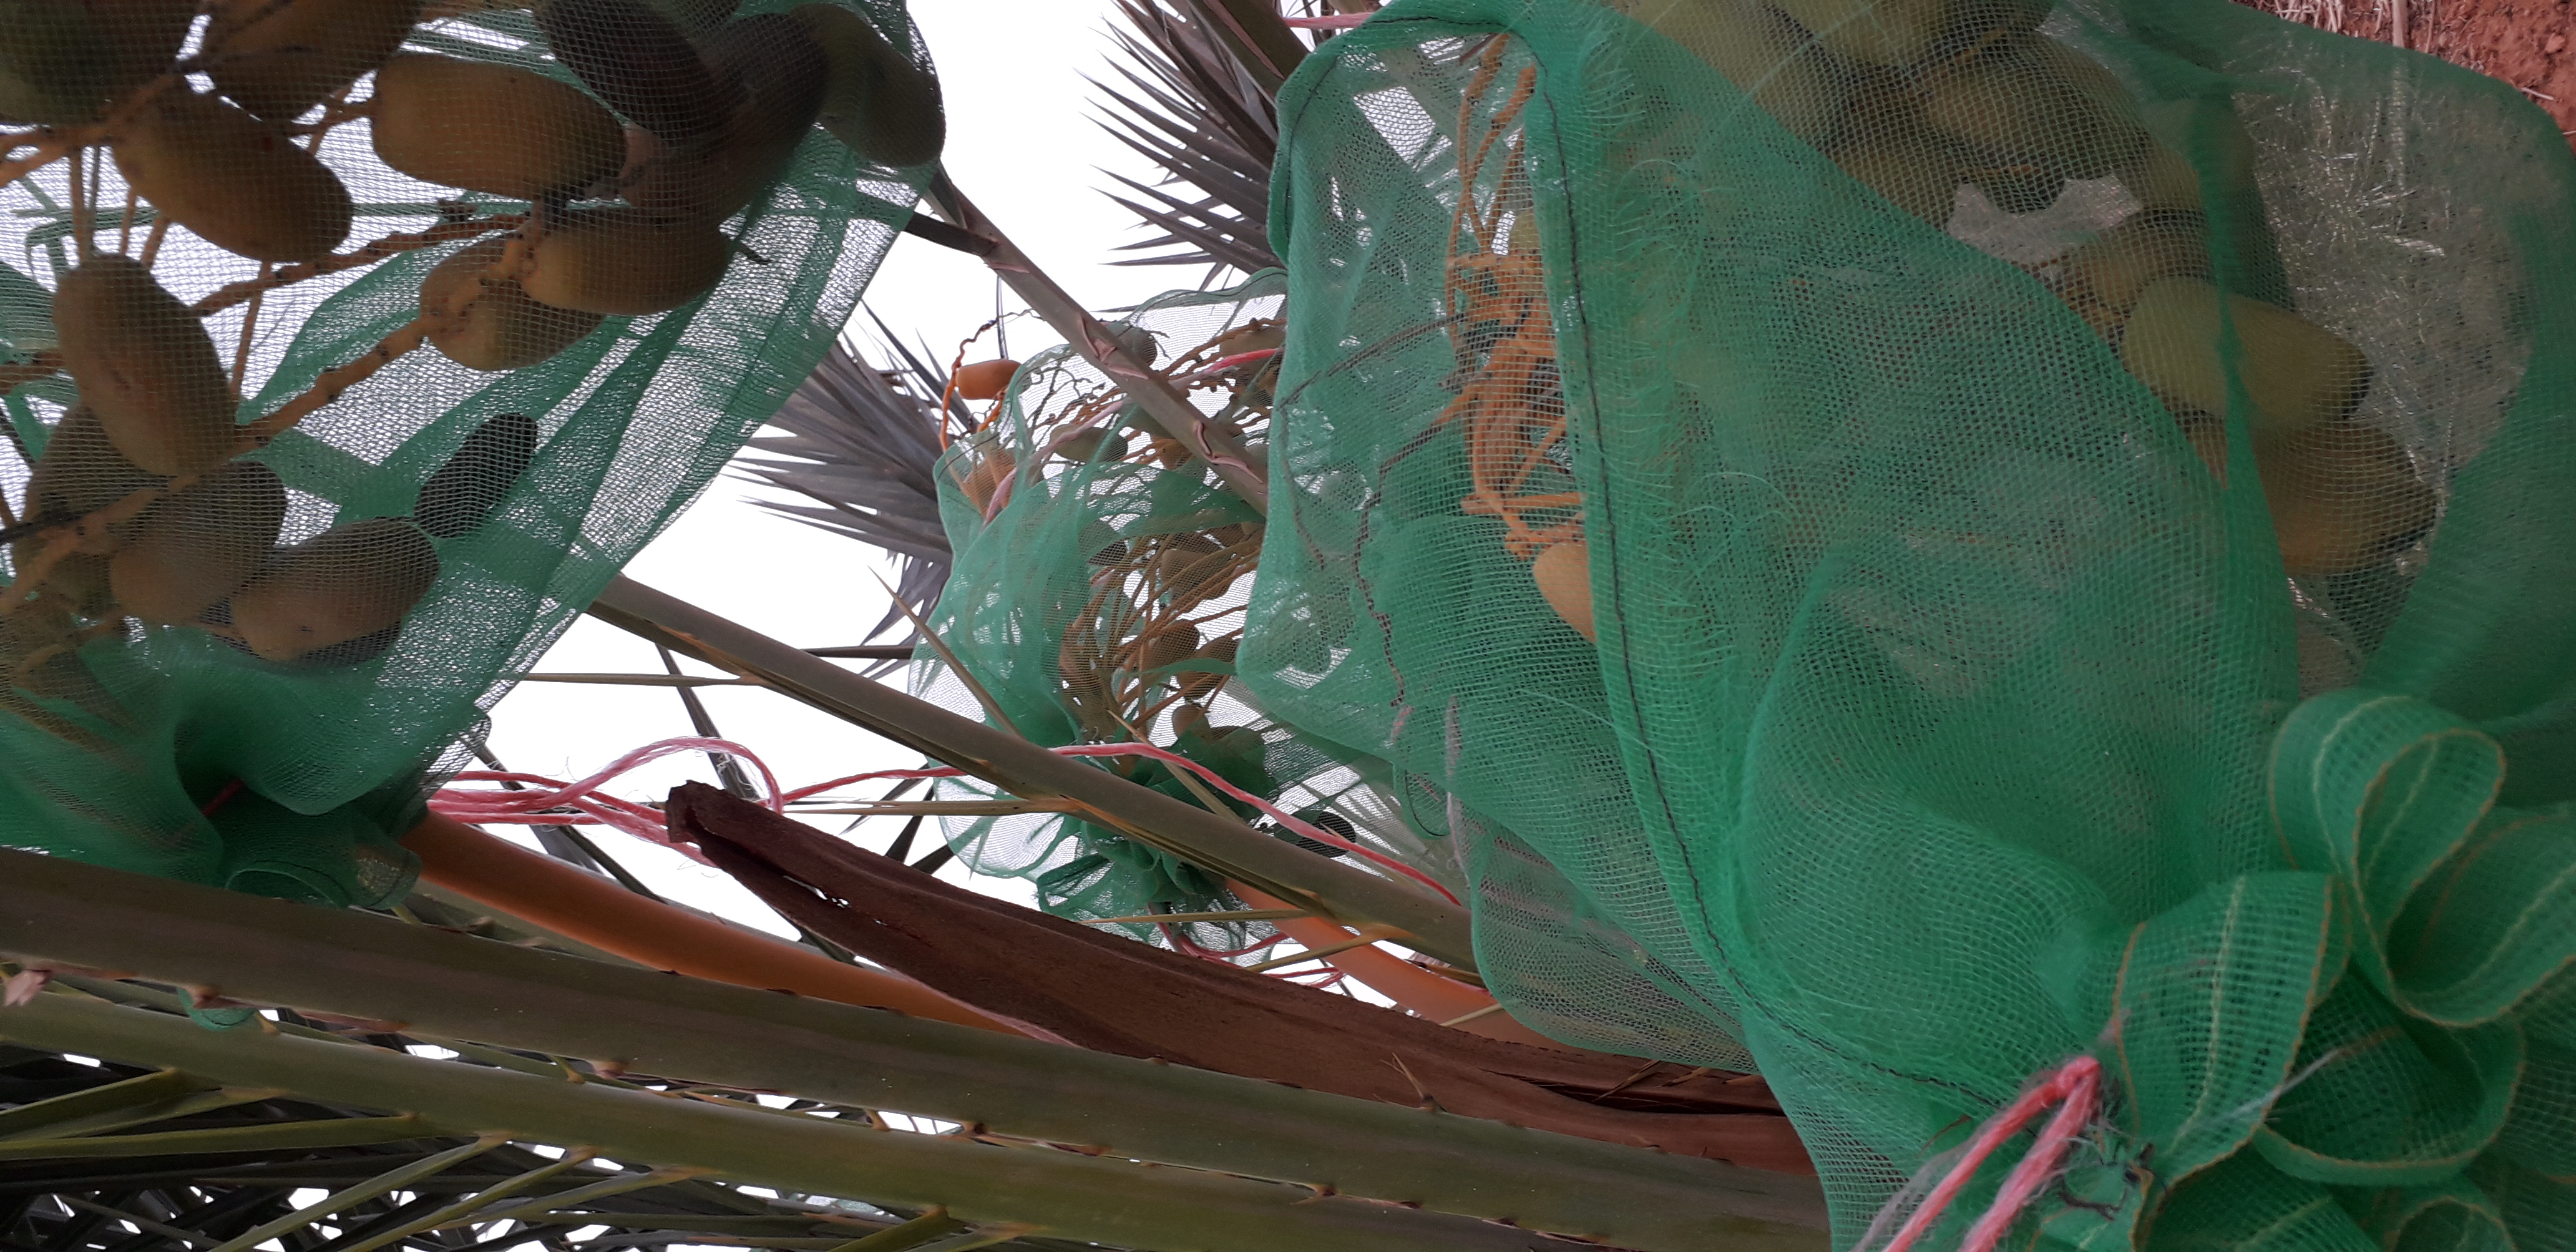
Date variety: Boumajhoul